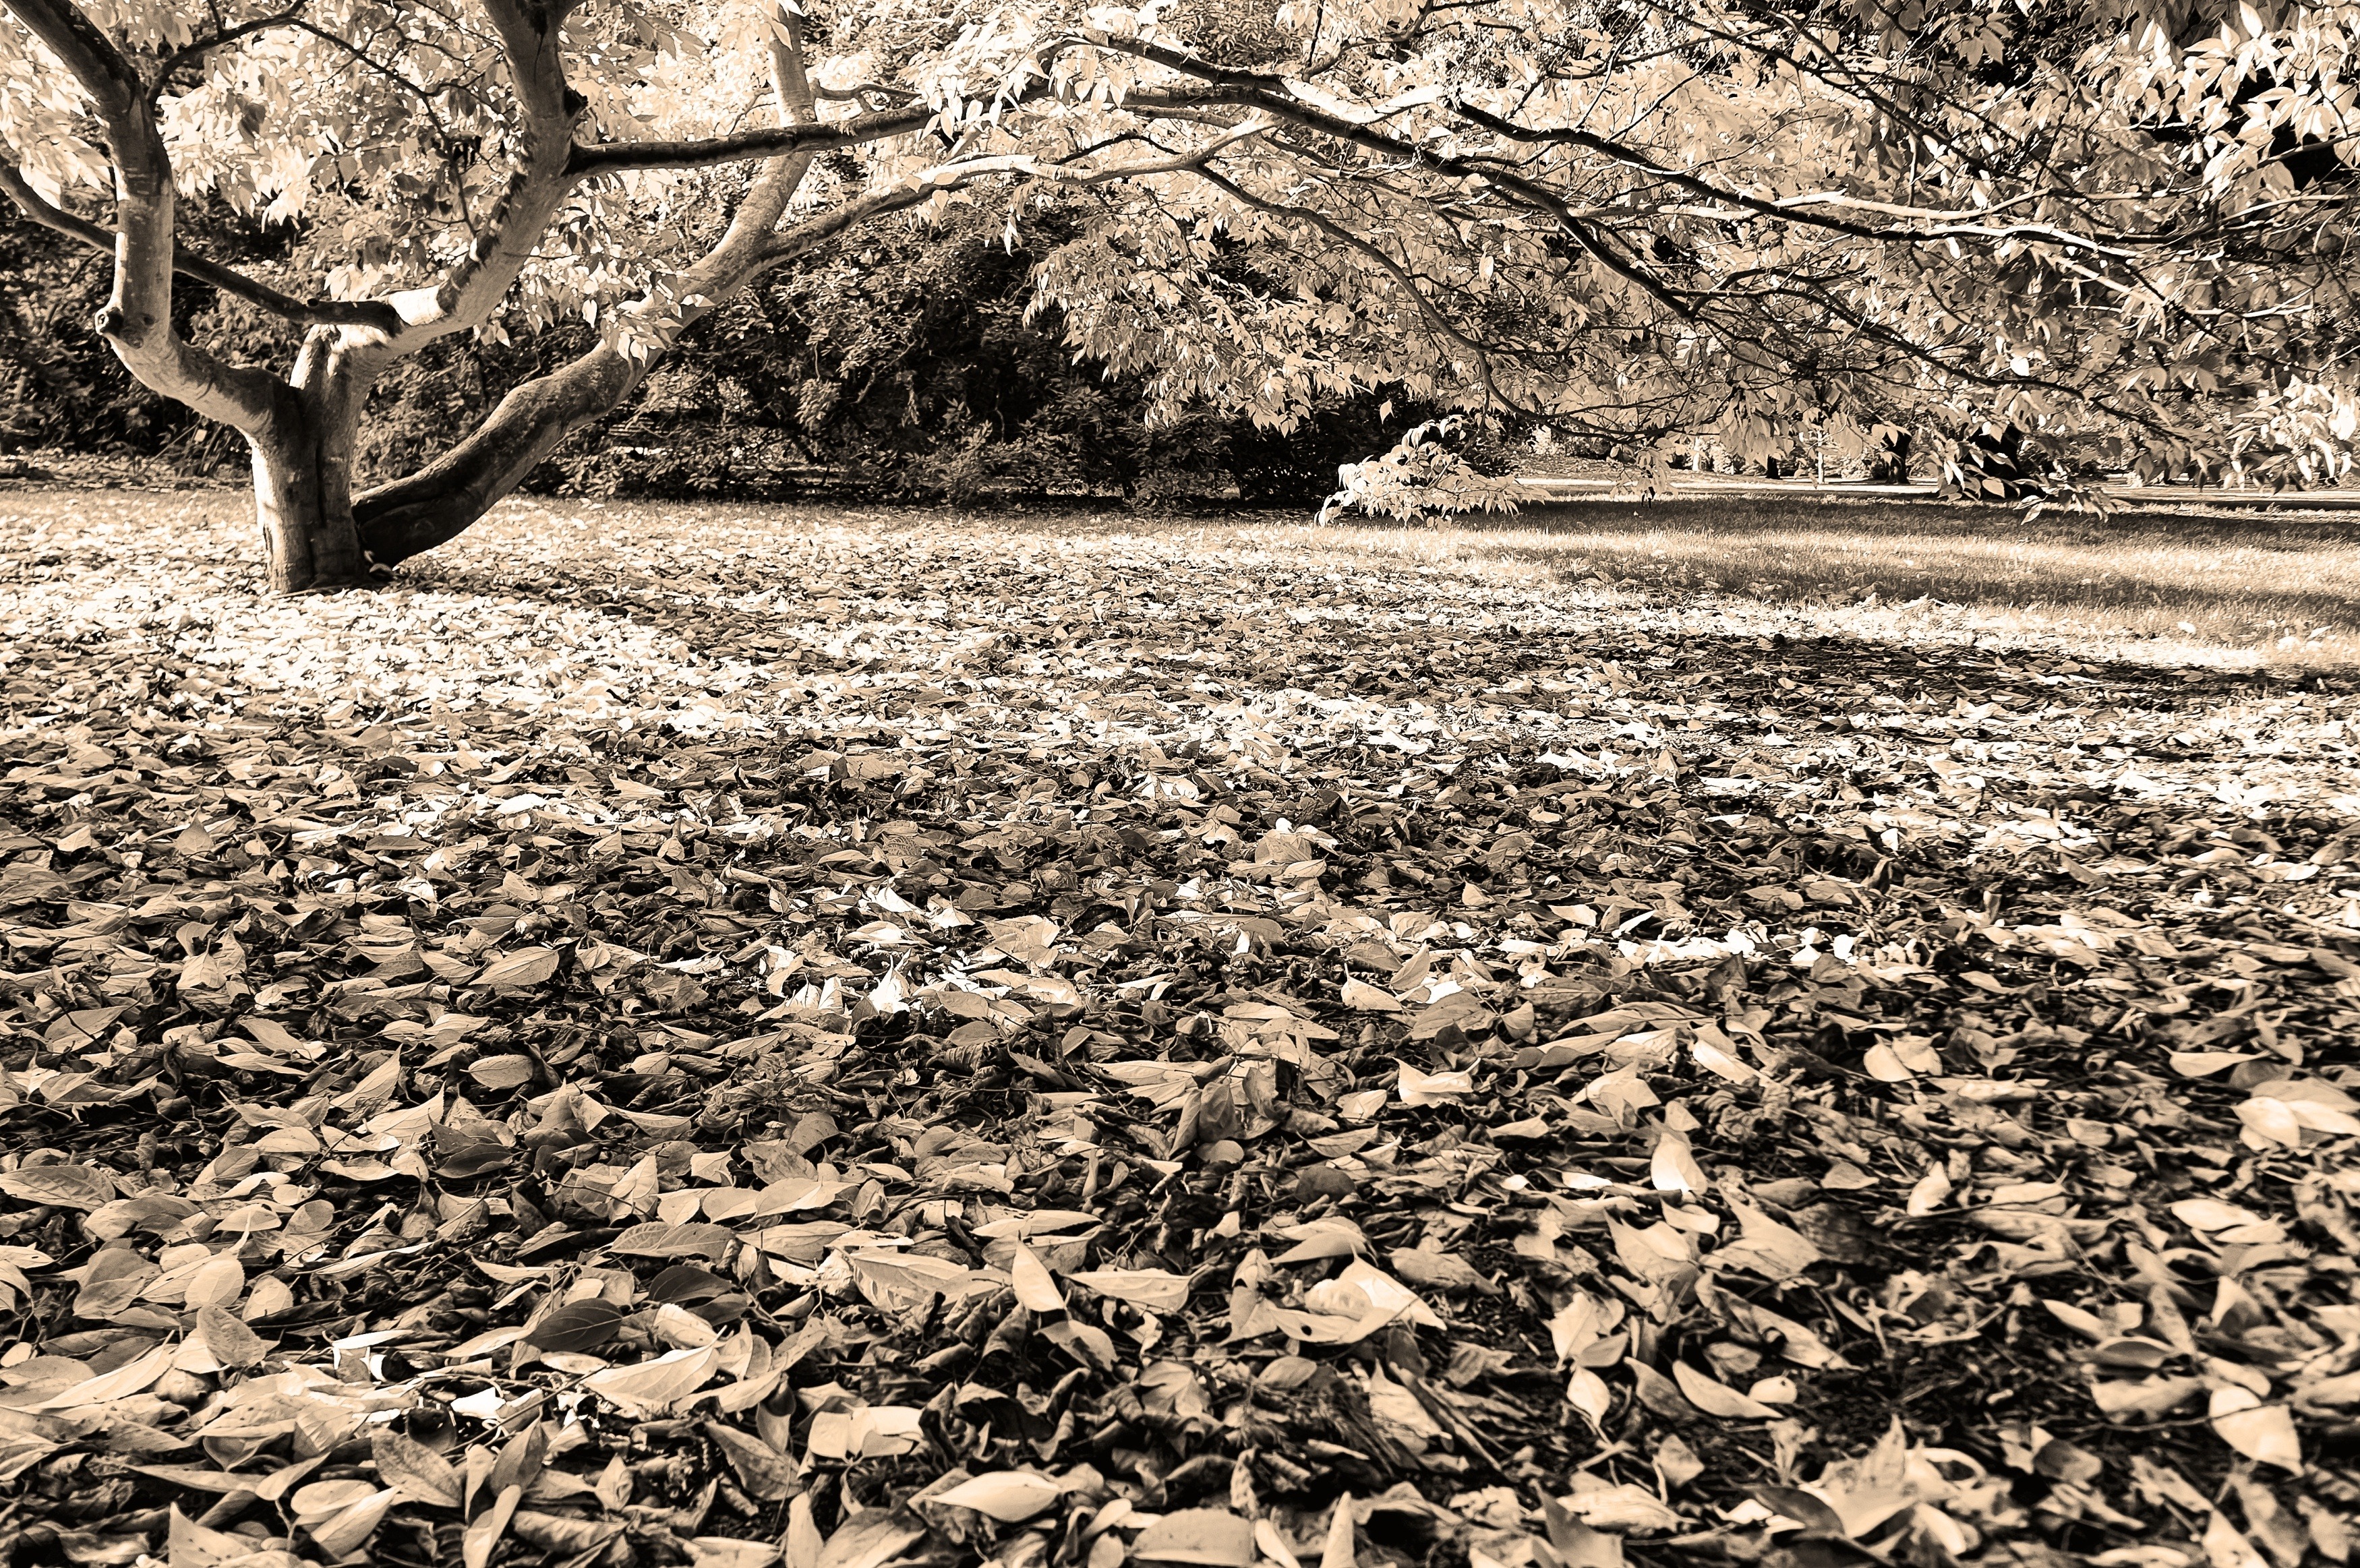
tree, forest, rock, plant, wood, ground, leaf, flower, autumn, soil, monochrome, flora, leaves, geology, ancient history, woody plant